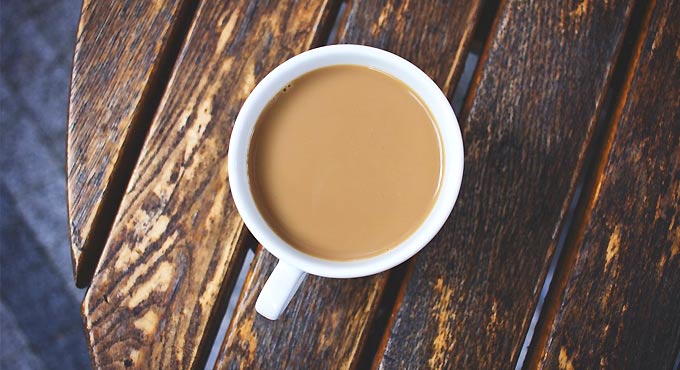
Dish: chai